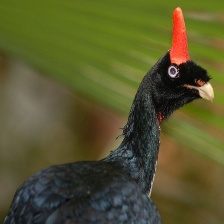
Species: HORNED GUAN
Scientific name: OREOPHASIS DERBIANUS